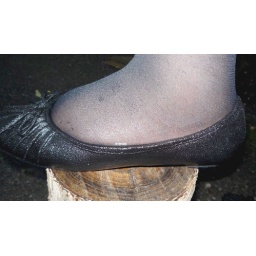
Wet an other pair of black suede shoes in rain storm, late night.